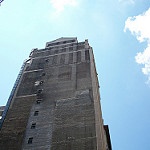
Scene: Outdoor